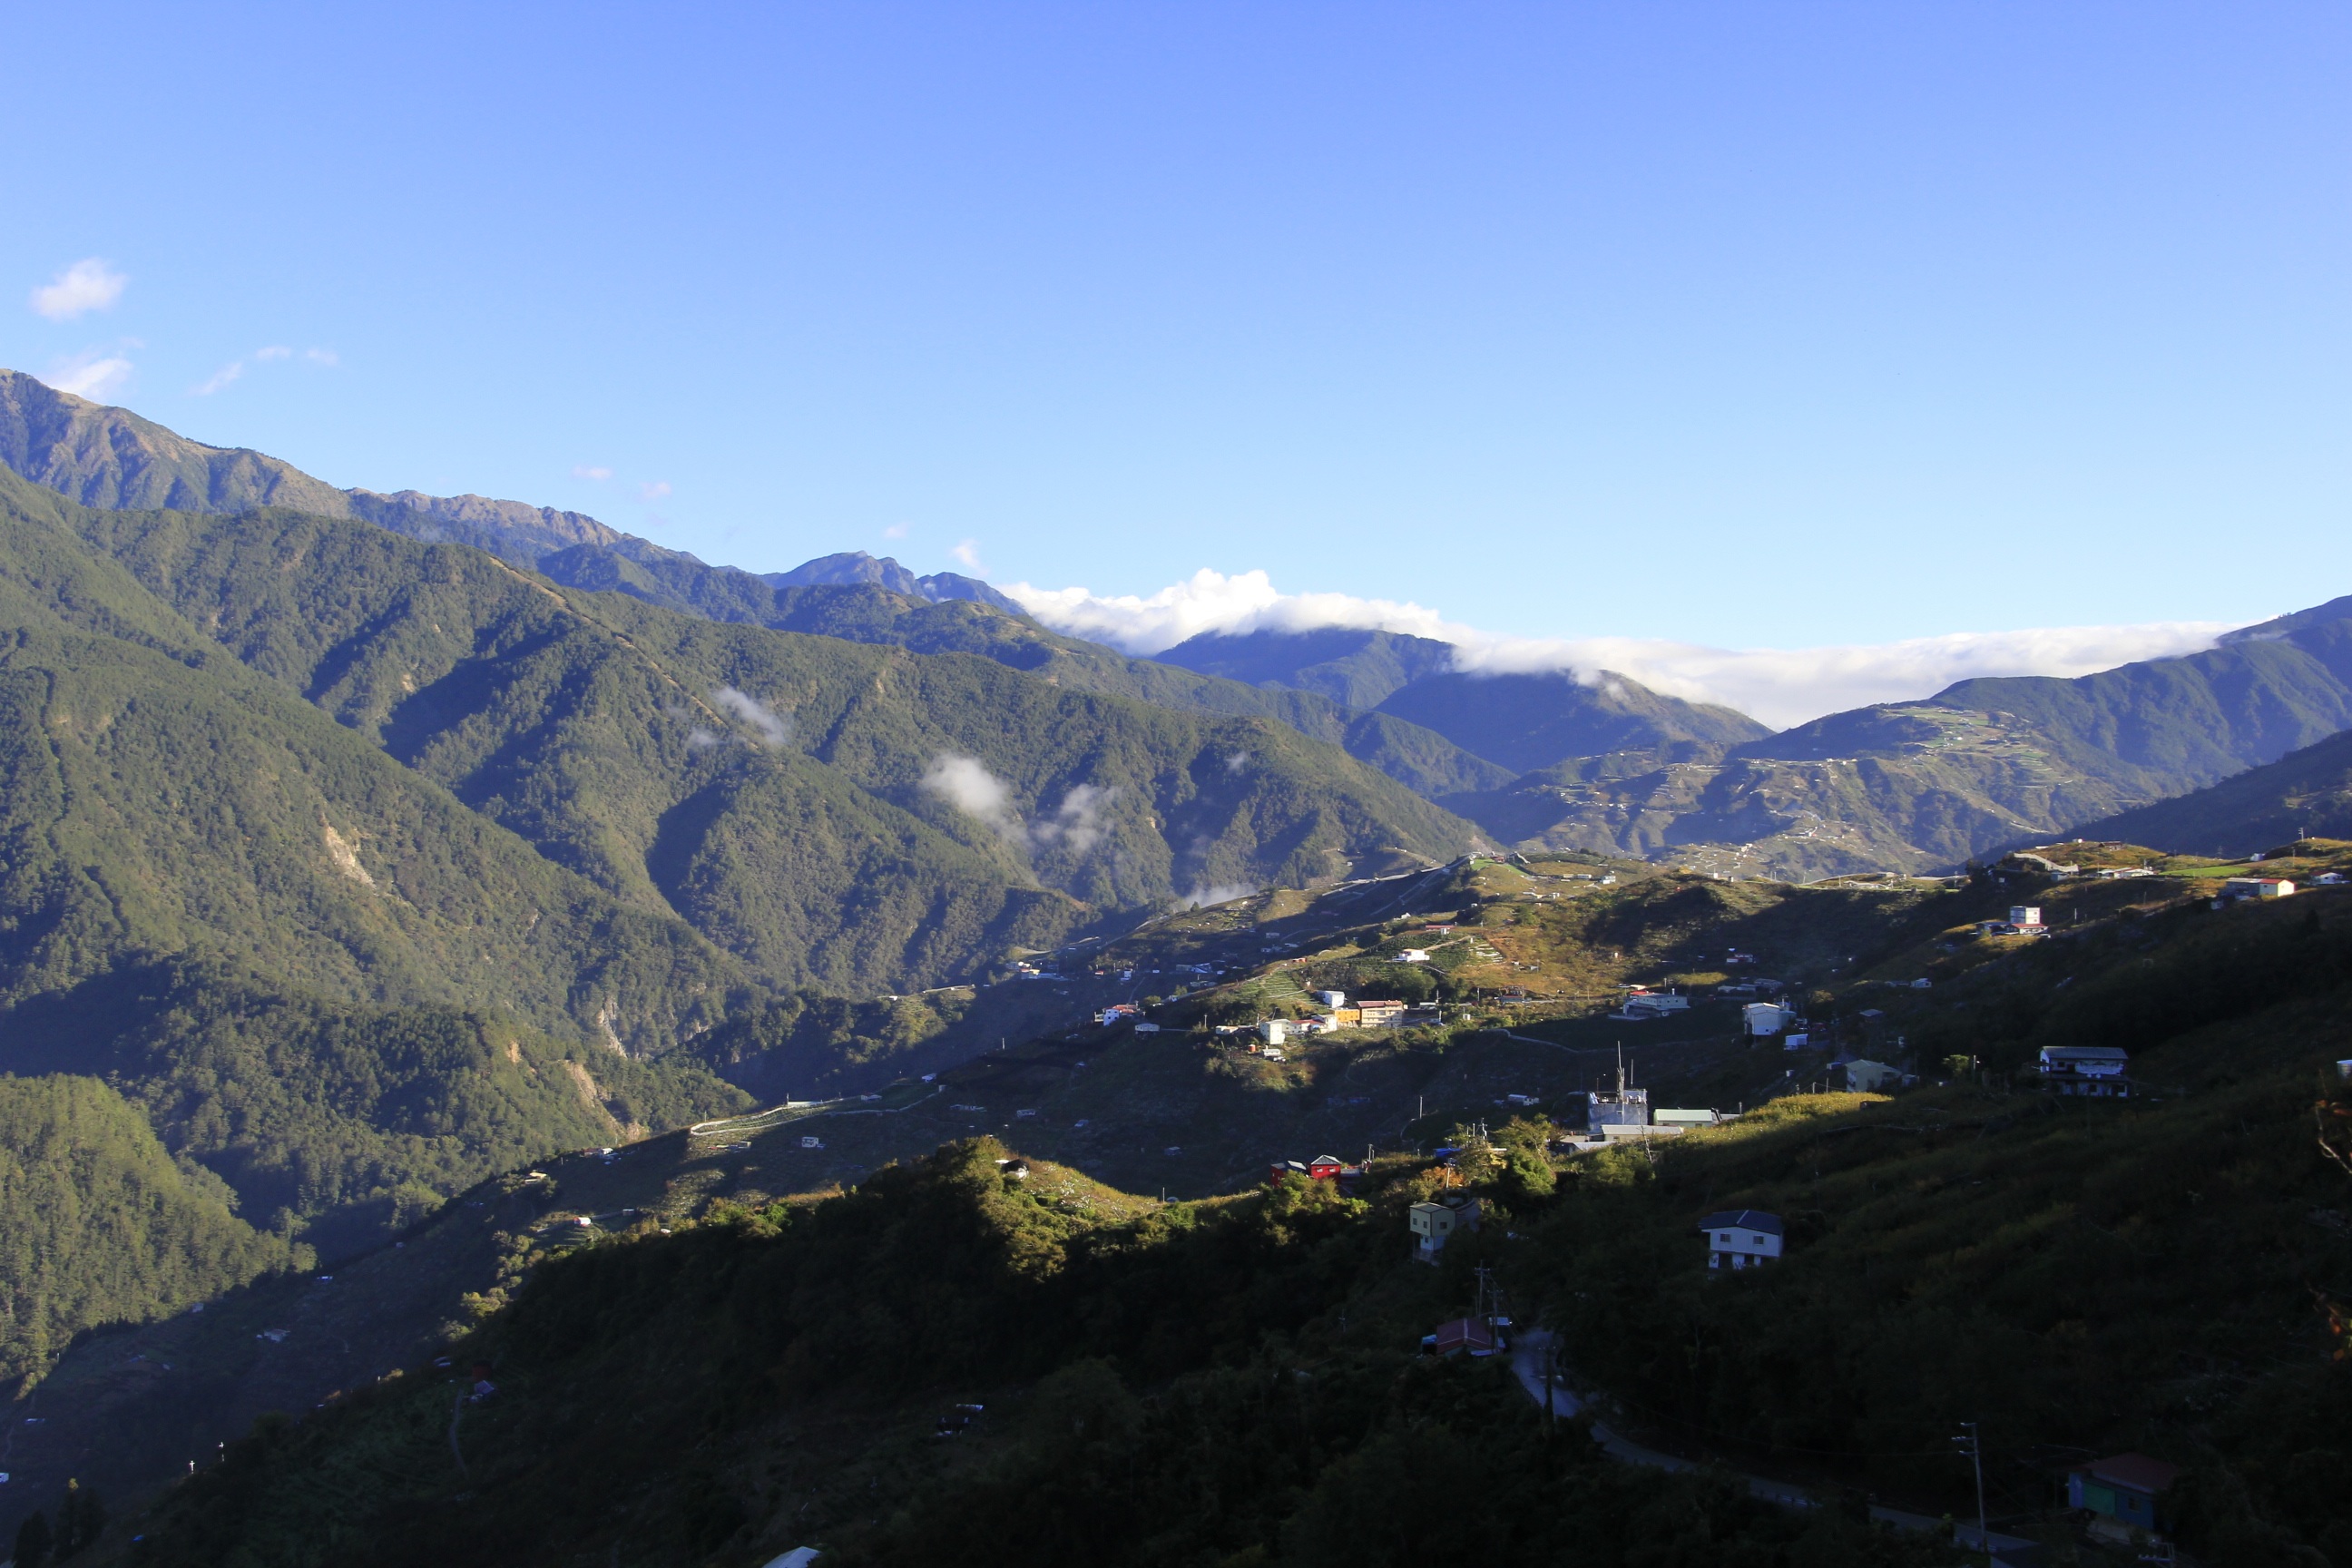
landscape, mountain, hill, valley, mountain range, ridge, summit, mt, alps, plateau, landform, aerial photography, mountain pass, geographical feature, mountainous landforms